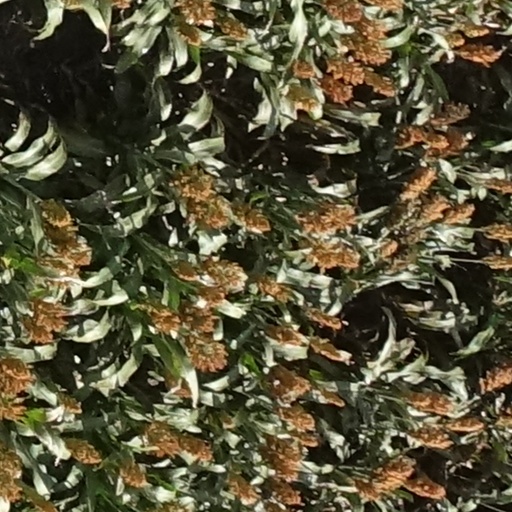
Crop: sorghum